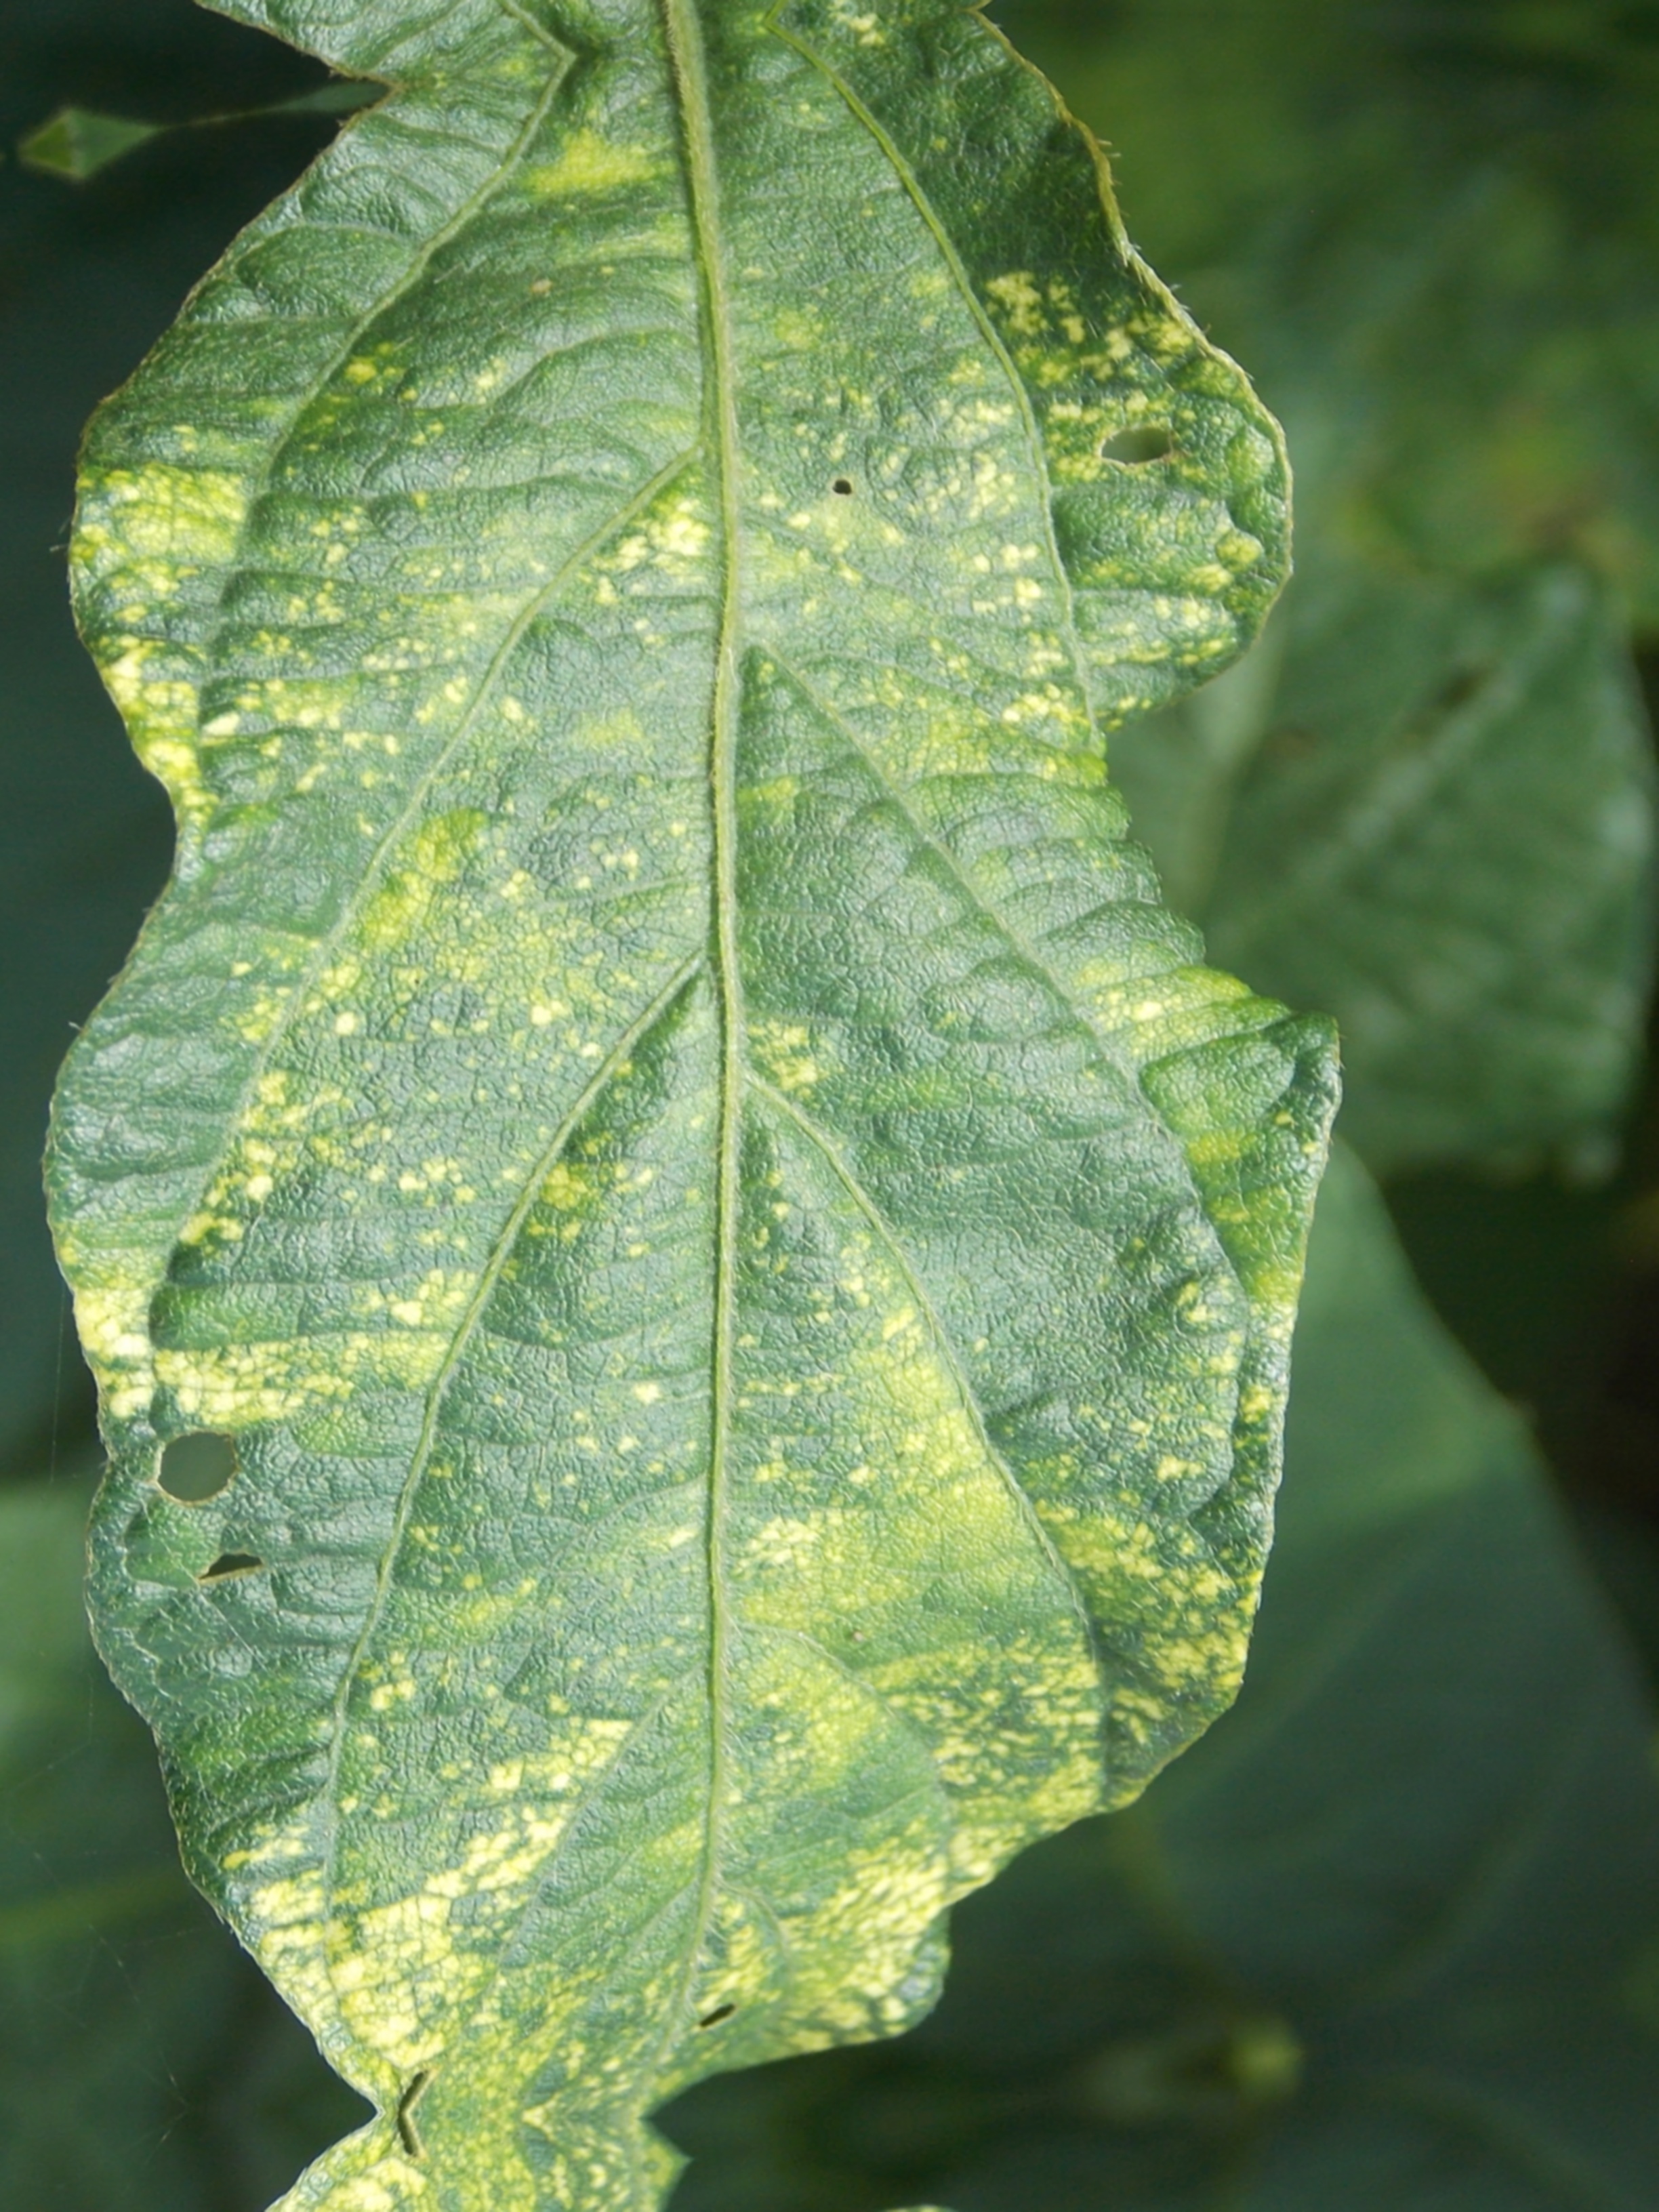
Label: Disease